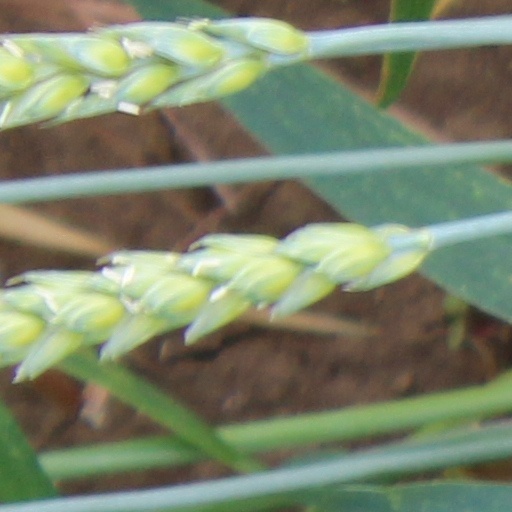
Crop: wheat